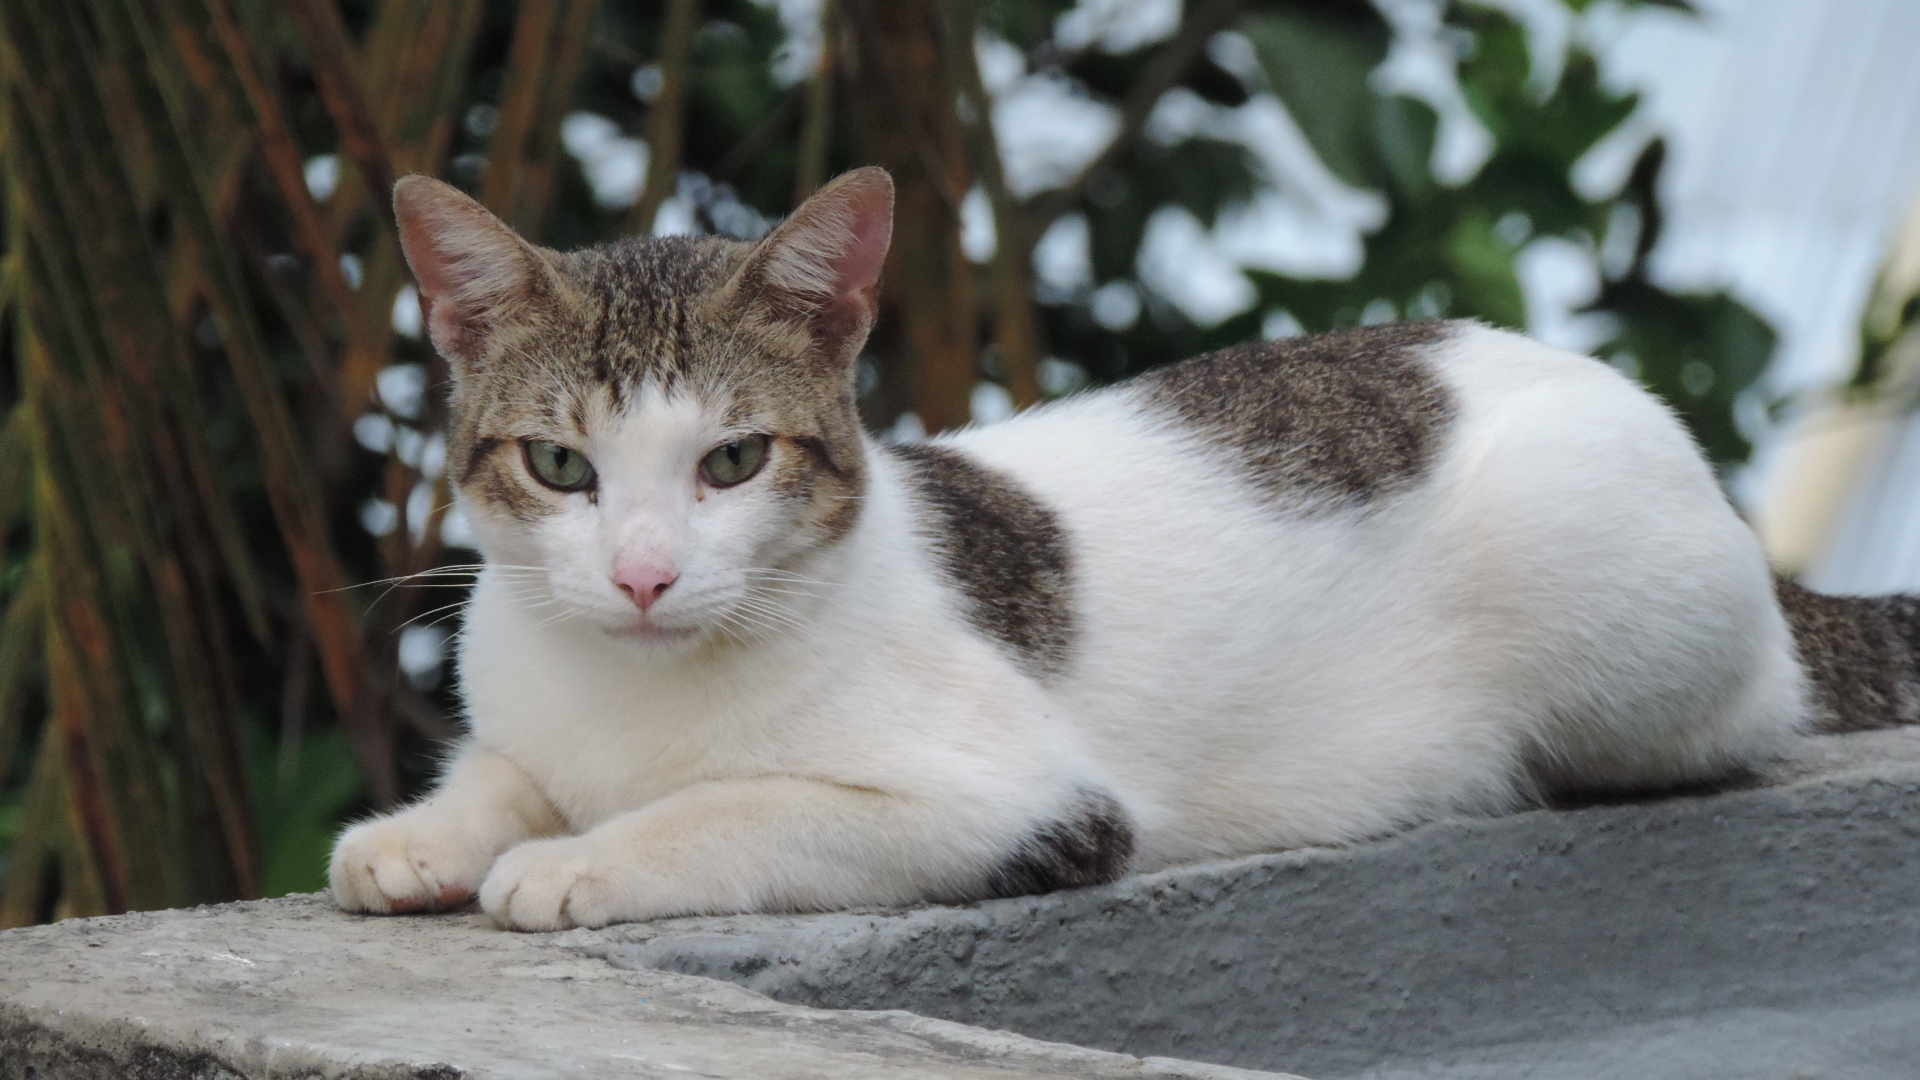
natural, cat, mammal, vertebrate, small to medium sized cats, felidae, whiskers, aegean cat, carnivore, american wirehair, domestic short haired cat, european shorthair, kitten, snout, Arabian mau, polydactyl cat, wildlife, asian, tabby cat